Yvonne Anderson

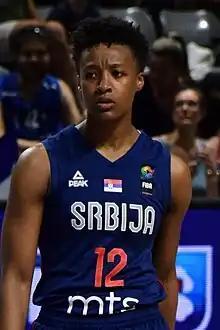

Yvonne Marche Anderson (born March 8, 1990) is an American-Serbian professional basketball player who is currently a free agent. She also represents the Serbia national team.